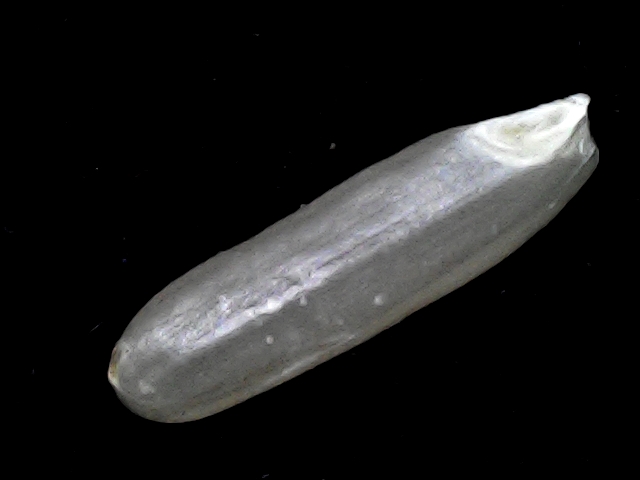
Rice variety: BD57